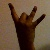
The image shows a hand gesture representing the number 8 in Indian Sign Language.